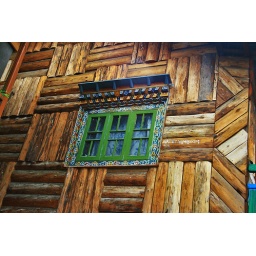
A typical wooden house outer wall at Thangu, 12.5K ft above seal level.